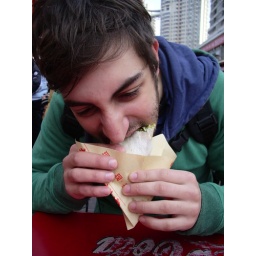
Fuzhou - walking street by the river